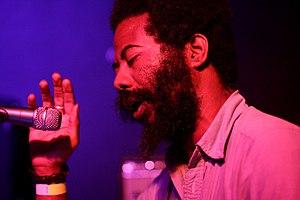
Om, également stylisé OM, est un groupe de rock américain, originaire de San Francisco, en Californie. Il est formé en 2003 sur les cendres du groupe de stoner rock Sleep.